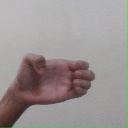
अक्षर: ख